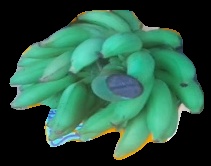
Variety: elakki-bale
Grade: grade2